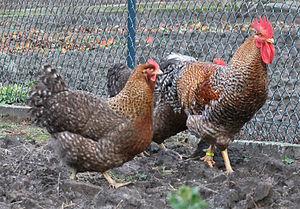
La poule de Bielefeld, ou Bielefelder en allemand, est une race de poule domestique autosexable, originaire d'Allemagne.